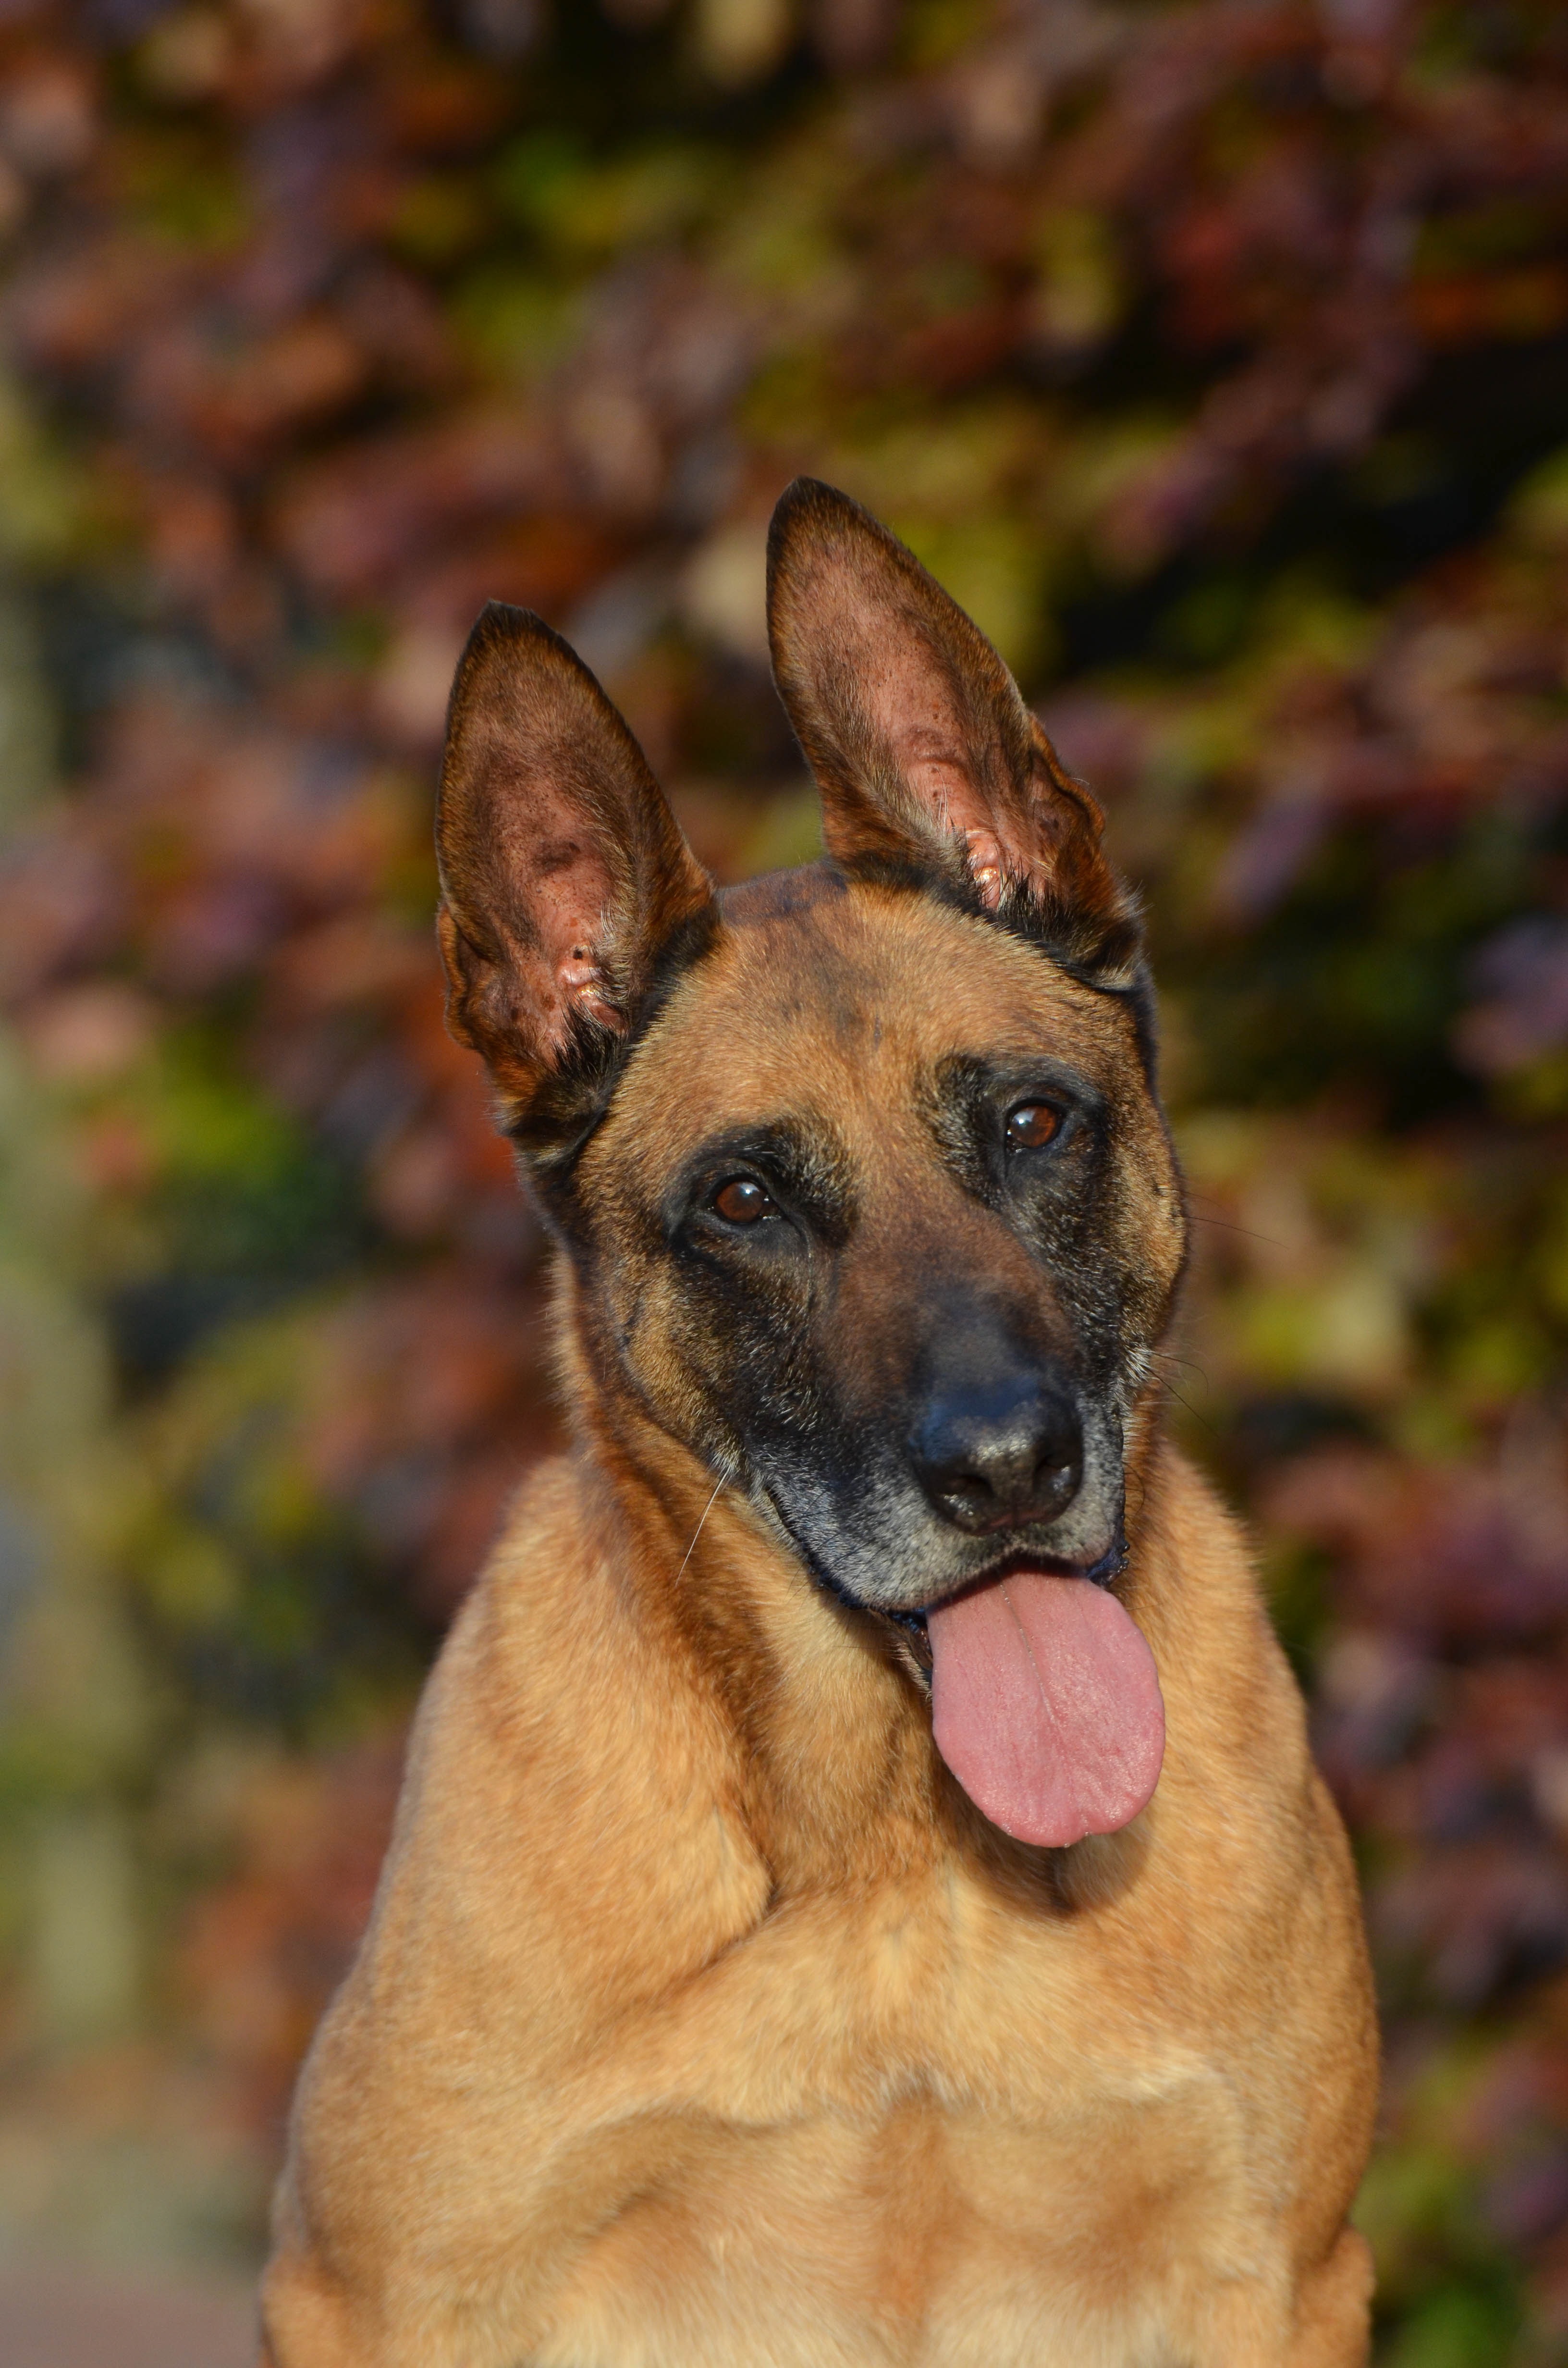
sweet, dog, autumn, mammal, leaves, vertebrate, attention, fall foliage, dog breed, belgian shepherd, malinois, belgian shepherd malinois, dingo, dog like mammal, saarloos wolfdog, wolfdog, czechoslovakian wolfdog, carnivoran, german shepherd dog, tervuren, carolina dog